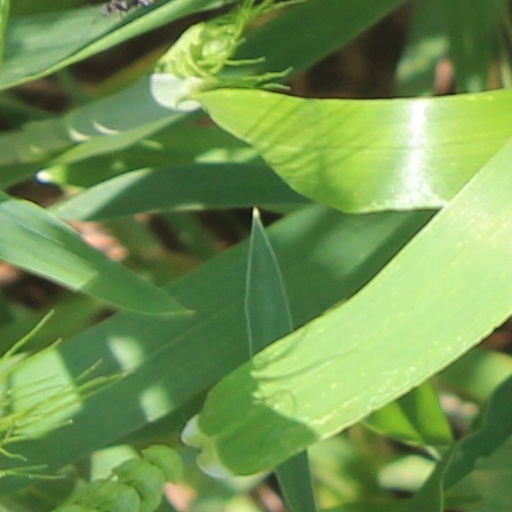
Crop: wheat